Back brace

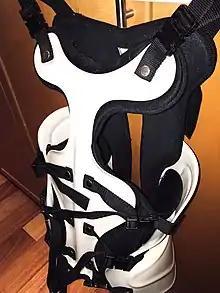
Front view of a pre-moulded plastic back brace with nylon torso and shoulder straps made for a female adolescent or pre-adolescent patient

A back brace is a device designed to limit the motion of the spine in cases of bone fracture or in post-operative spinal fusiona, as well as a preventative measure against some progressive conditions or to correct a patient's posture.